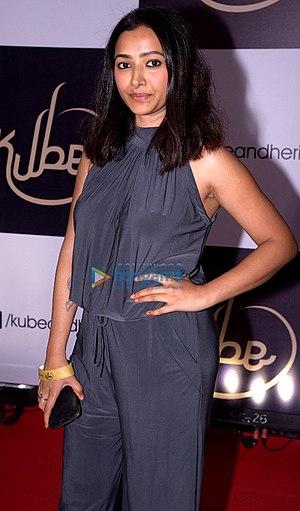
Shweta Basu Prasad est une actrice indienne.